Pieter Thijs

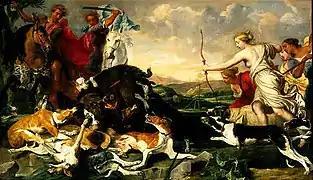
"Atalanta and Meleager Hunt the Calydonian Boar"

Thijs collaborated with flower painters on so-called 'garland paintings'. Garland paintings are a type of still life invented in Antwerp and whose earliest practitioner was Jan Brueghel the Elder. These paintings typically show a flower garland around a devotional image or portrait. Garland paintings were usually collaborations between a still life and a figure painter. An example is the composition "Leopold of Austria in flower garland" (Auctioned at Sotheby's, London on 5 December 2006, lot nr 412) in which the portrait of Archduke Leopold Wilhelm of Austria was painted by Thijs and the flower garland is by an unknown hand.